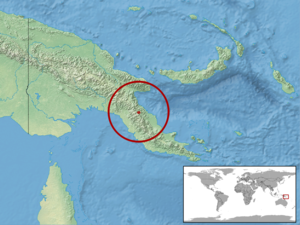
Sphenomorphus microtympanus est une espèce de sauriens de la famille des Scincidae.